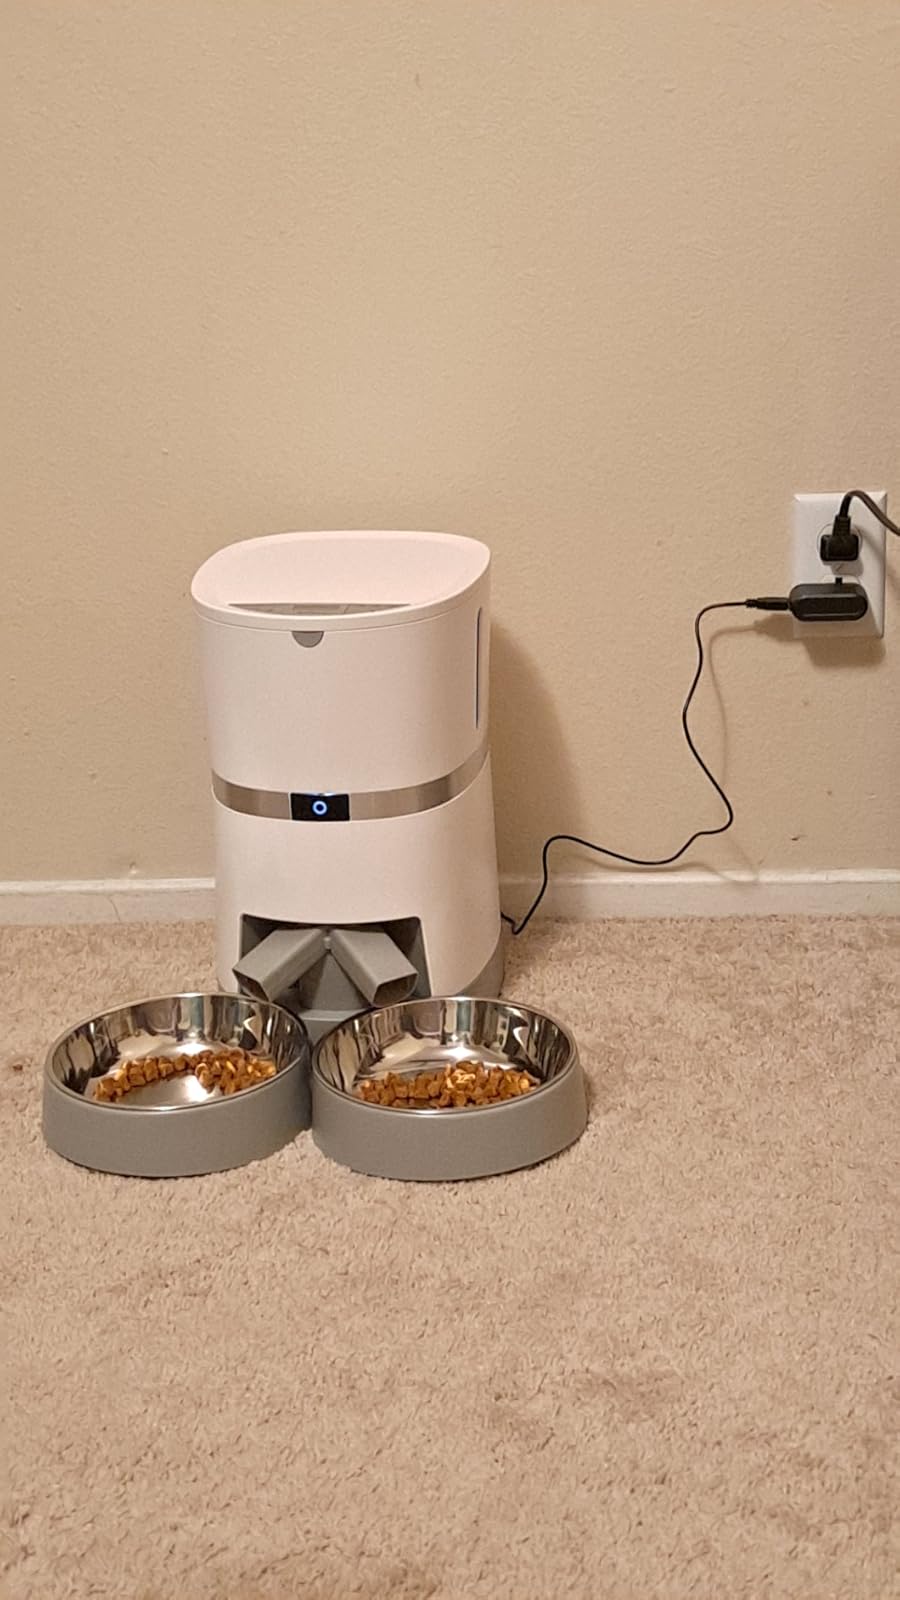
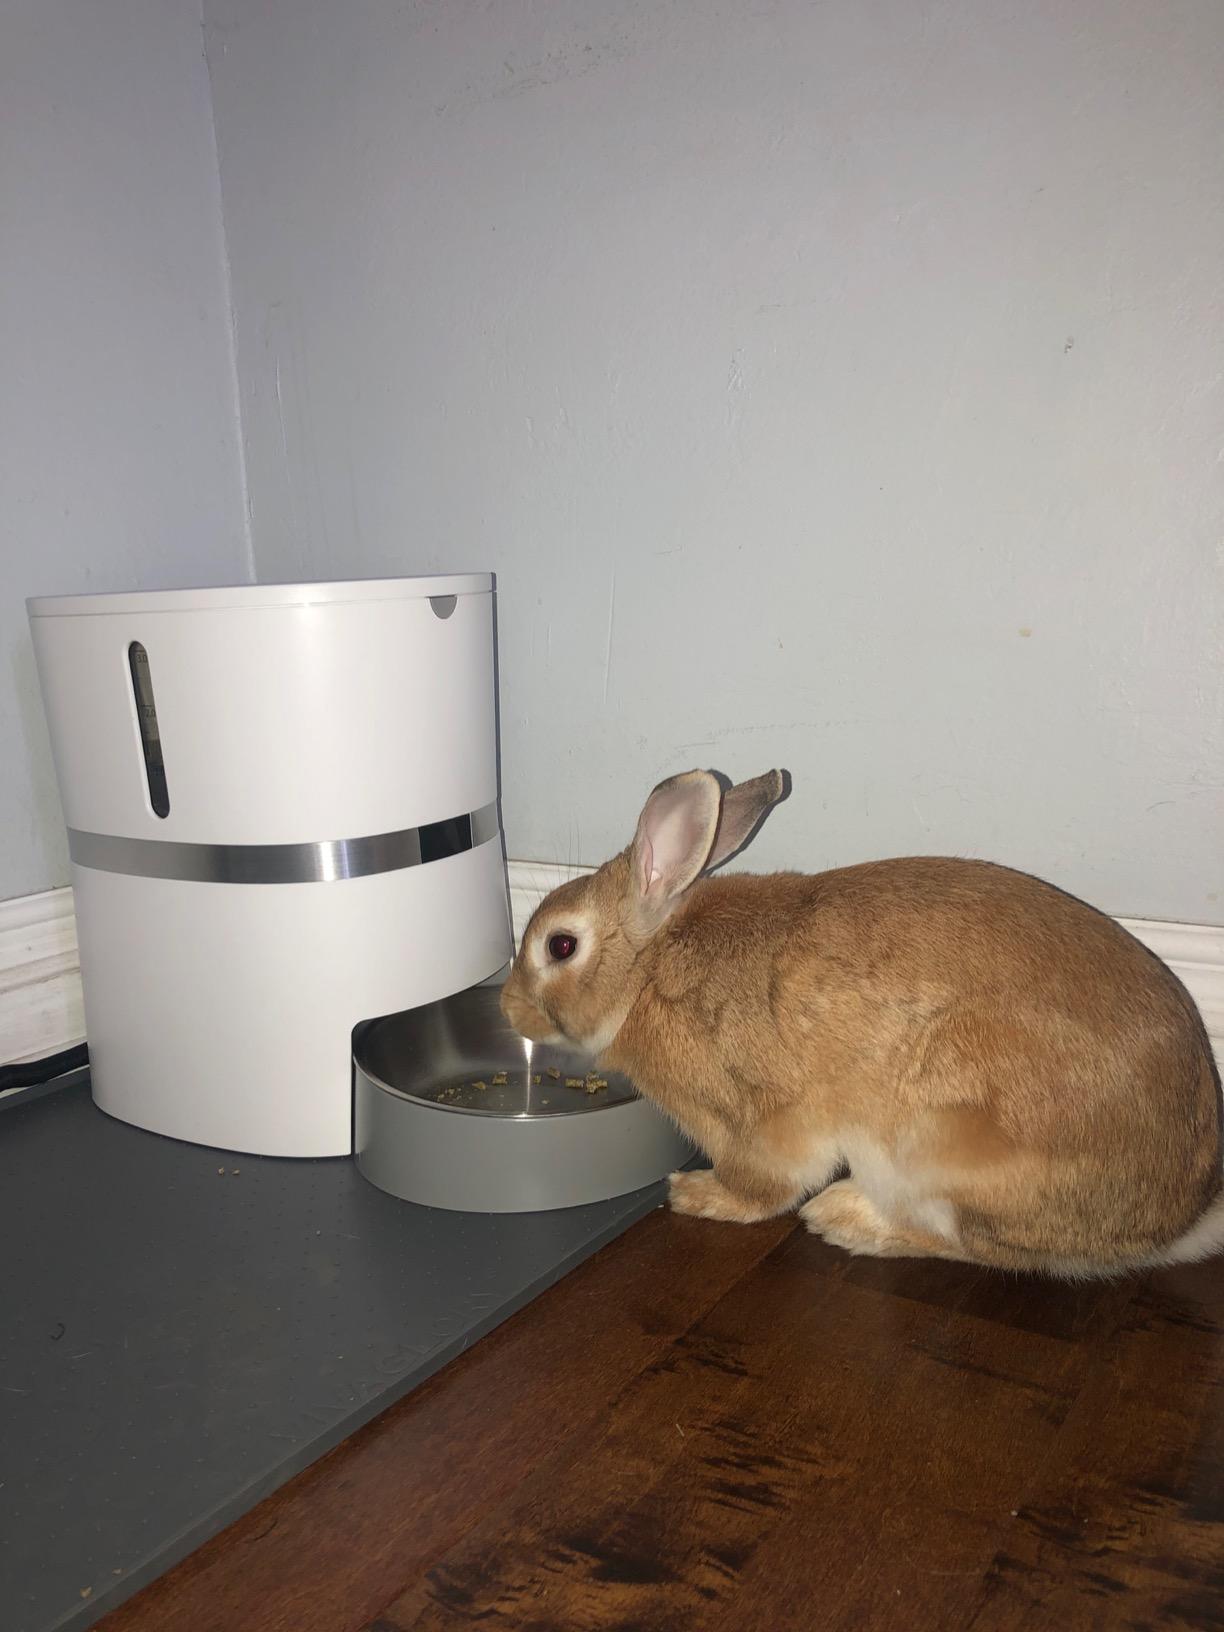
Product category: items_feeder
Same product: no